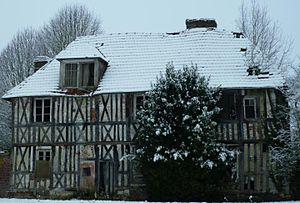
L'ancien prieuré de Houppeville sous la neige
Houppeville est une commune française située dans le département de la Seine-Maritime en région Normandie.